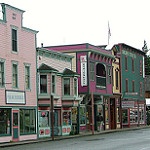
Scene: Outdoor